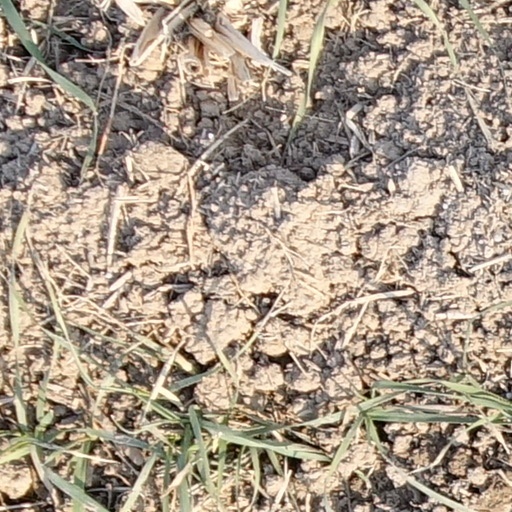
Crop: wheat